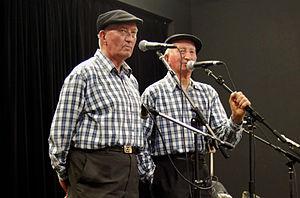
Les Frères Morvan au Fest Noz à l'Espace de l'Étang Bleu de Paimpont
La musique bretonne est l'expression musicale de la Bretagne. Sous ses formes traditionnelles instrumentales, elle incorpore des instruments nouveaux. Ses formes d'expression sont aujourd'hui très diverses.
Les Frères Morvan forment un groupe de chanteurs bretons, trois frères originaires du village de Botcol, dans la commune de Saint-Nicodème. Le trio se compose de François, Henri et Yvon.